Walter Gerts House

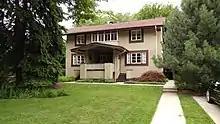
Walter Gerts House

The Walter Gerts House in River Forest, Illinois, the United States, was originally designed in 1905 by Charles E. White, who studied with Frank Lloyd Wright at his Oak Park studio. White went on to pursue a successful career as both an architect and writer about related matters, and designed several important buildings in Oak Park including the massive Art Deco post office in 1933. The house shows influences both from White's East Coast beginnings in its colonial symmetry and his training with Wright in the Prairie School of architecture.